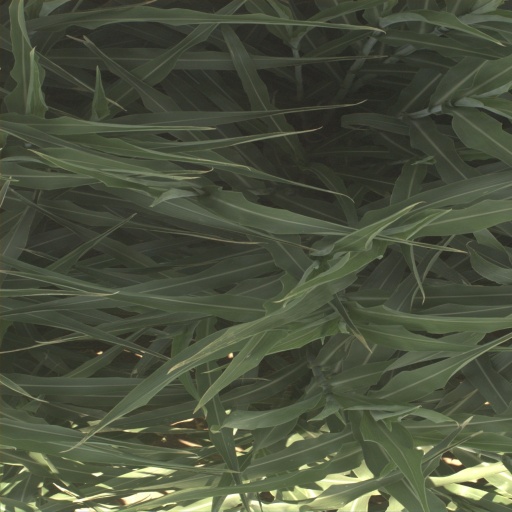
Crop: sorghum